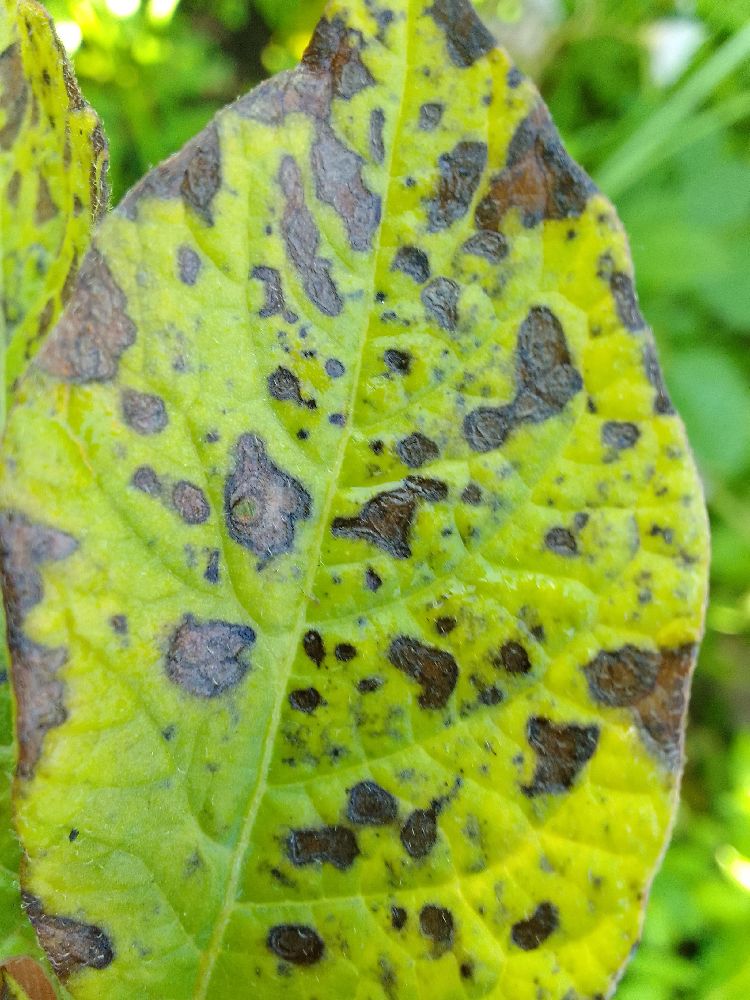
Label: Early blight